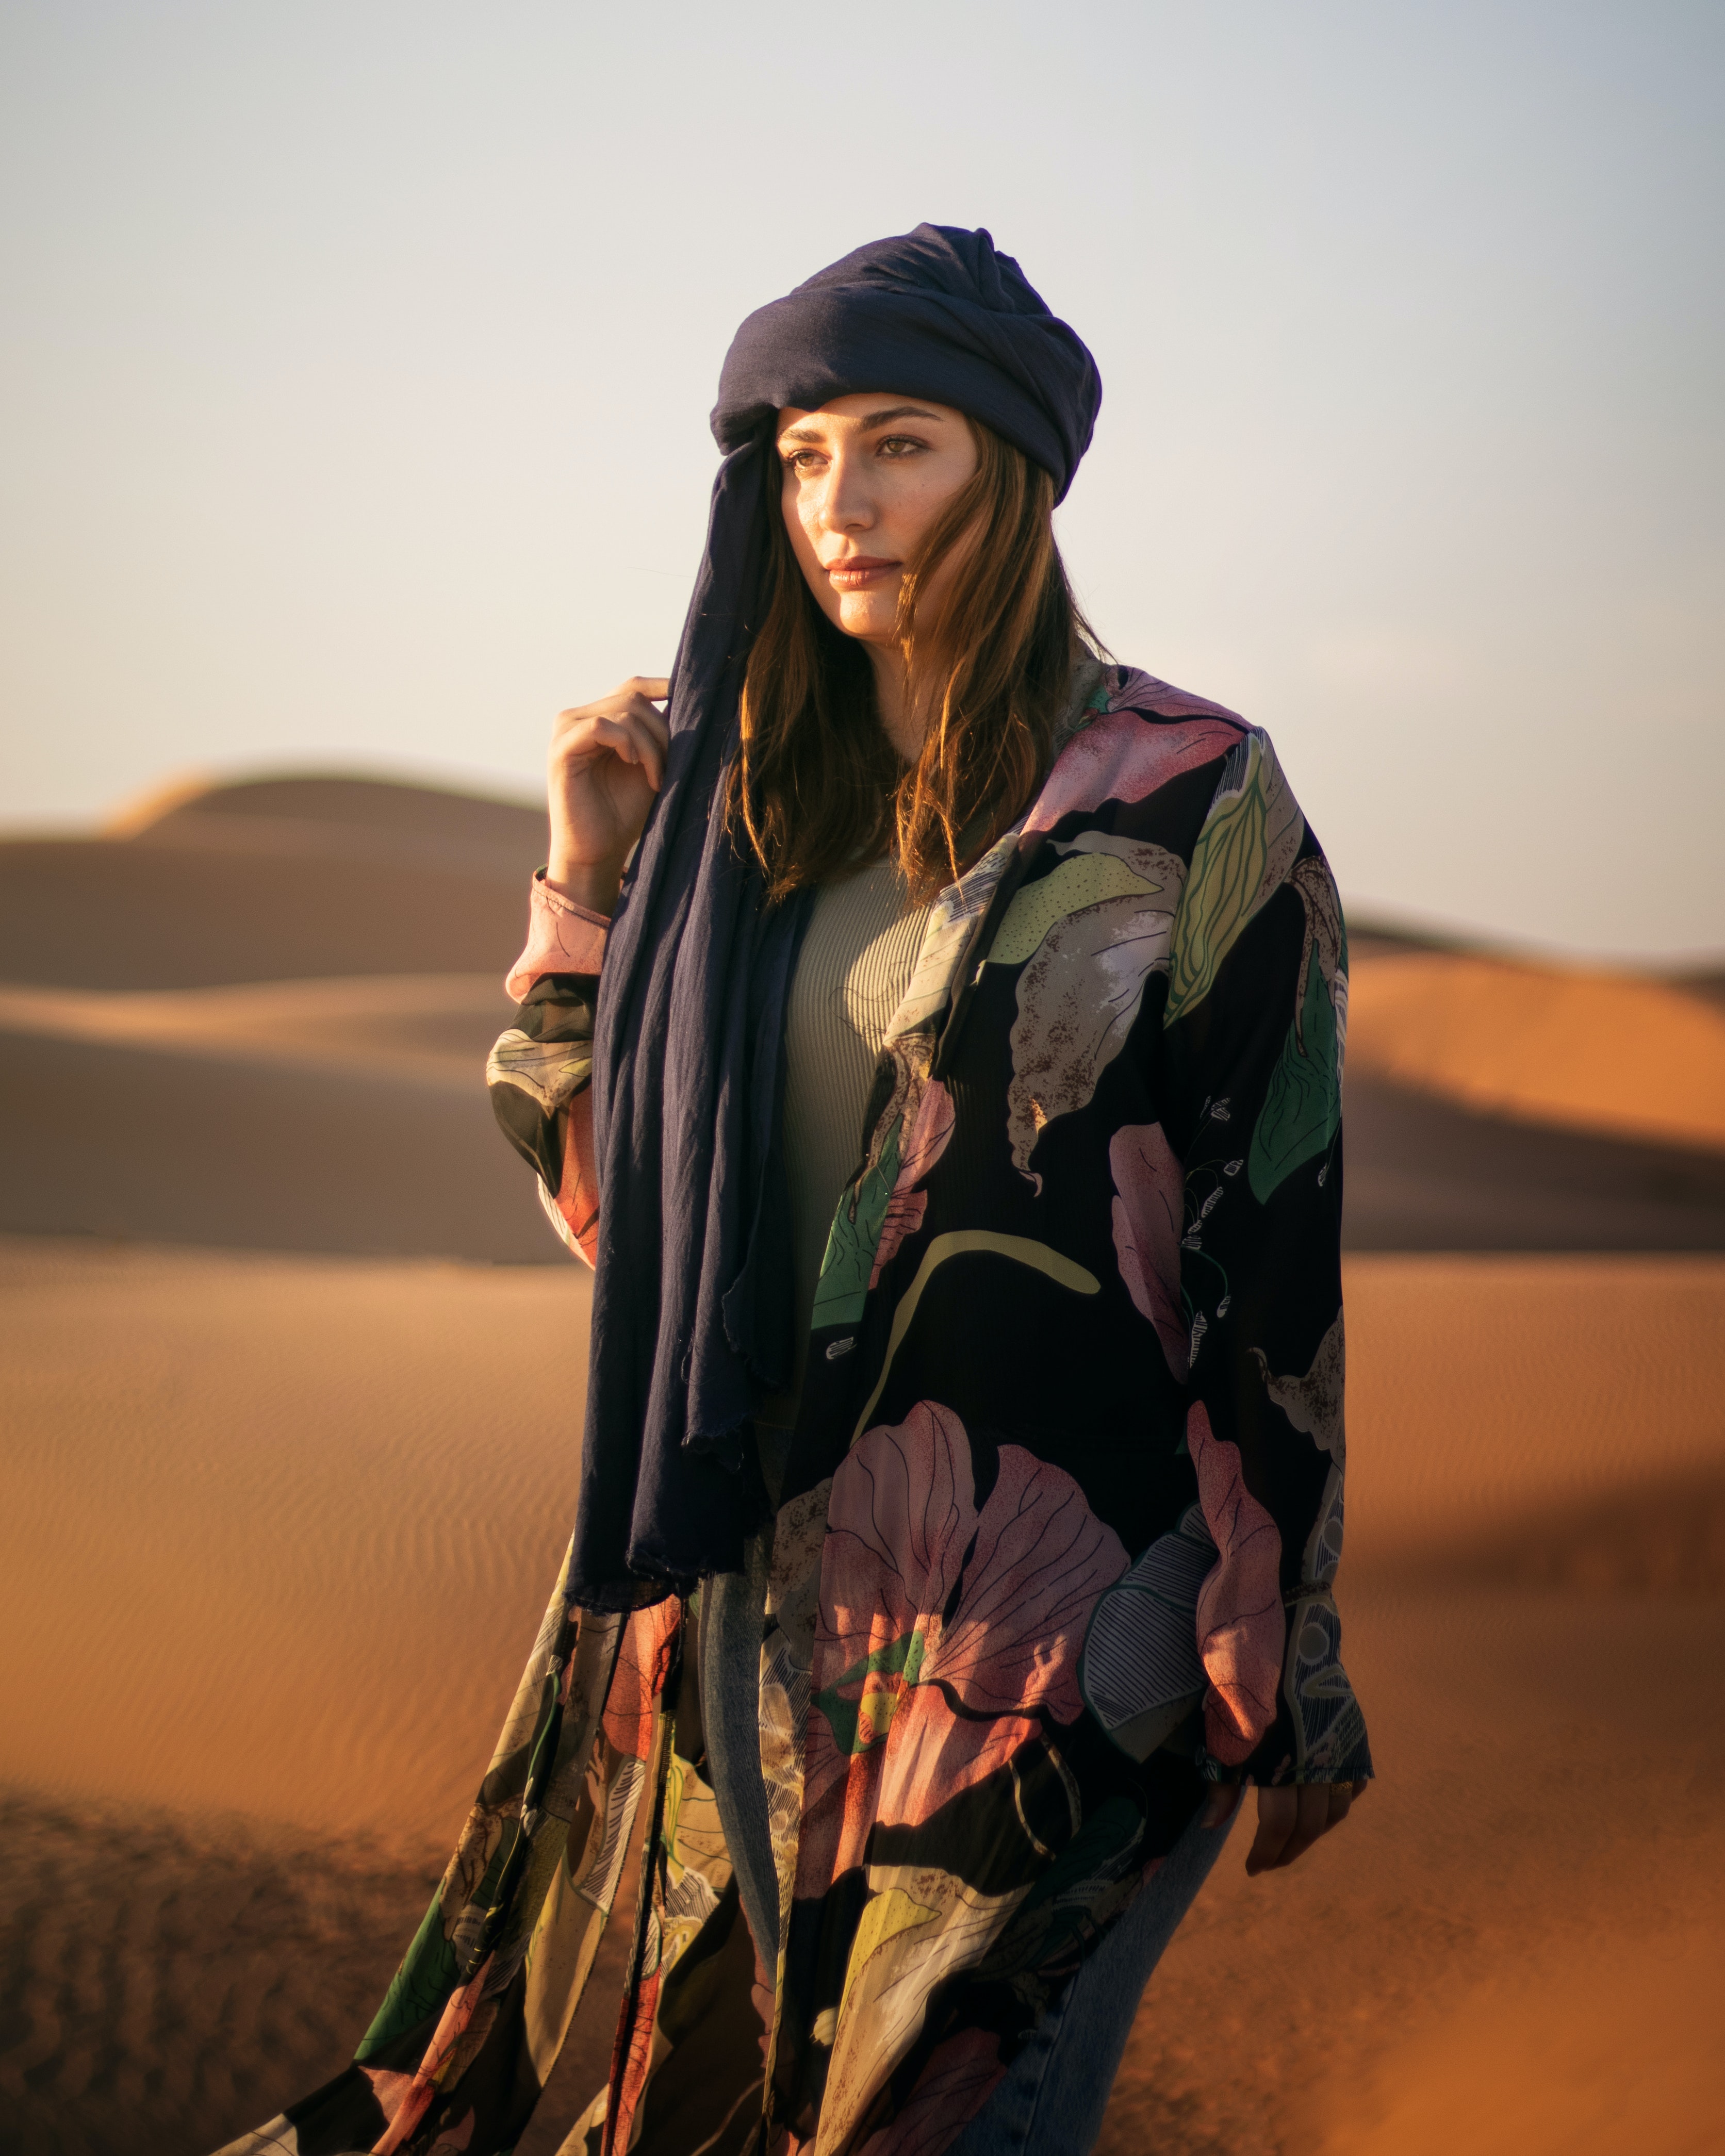
woman, sky, natural environment, People in nature, flash photography, happy, erg, landscape, fashion design, aeolian landform, grassland, turban, shawl, sand, singing sand, wilderness, dune, fun, fashion accessory, grass, shadow, horizon, desert, sitting, soil, photo shoot, sahara, portrait photography